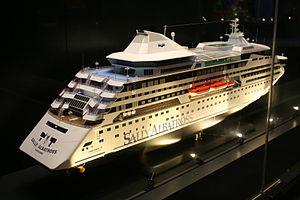
Le Musée maritime de Finlande appartenant au Musée national de Finlande, est situé dans le Centre Maritime de Vellamo à Kotka en Finlande.